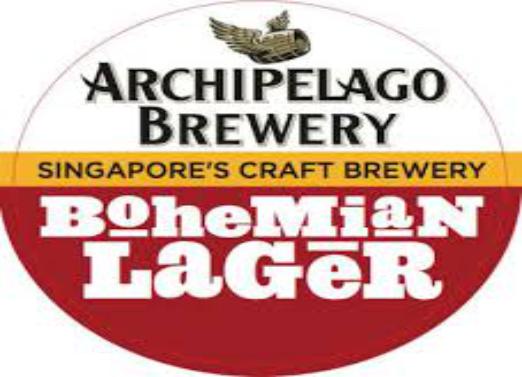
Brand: ARCHIPELAGO
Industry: Necessities